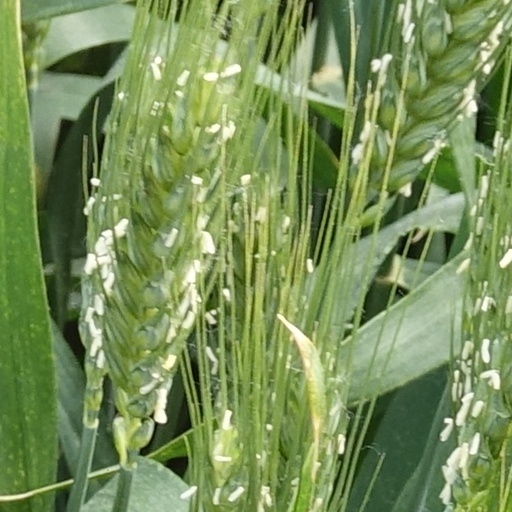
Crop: wheat